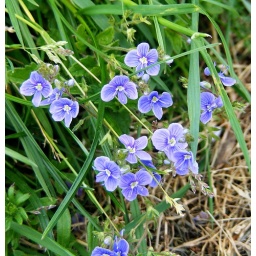
Some little flowers in the grass